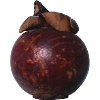
Label: Mangostan 1